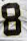
Number: 8